Henry D. Barber House

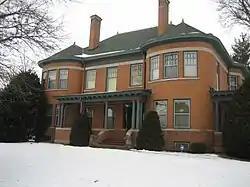
The Henry D. Barber House in Polo, Illinois.

The Henry D. Barber House is a Registered Historic Place in the Ogle County, Illinois city of Polo. The Henry Barber House joined the Register in March 1974. It was designed by Joseph Lyman Silsbee, acclaimed Chicago architect and employer/mentor to Frank Lloyd Wright. The structure, also known as Silsbee's Barber Mansion, was designed for Henry D. Barber, prominent citizen and banker in Polo, Illinois.